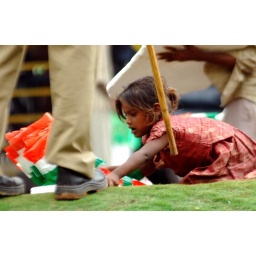
Street girl sales the National Flags at Brigade road in Bangalore.